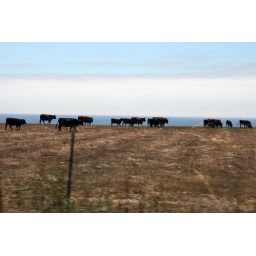
42 - cows in hayfield overlooking ocean 2 (shot from moving car)